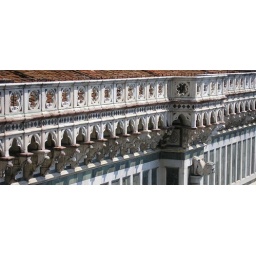
Taken from a window on one of the terraces in the bell tower as we went up it.